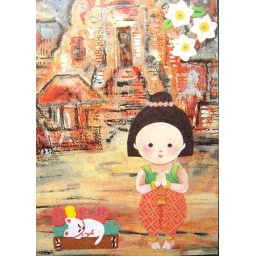
ATC112 - Thai girl and her cat by the old temple (Traded to SilleSix:)